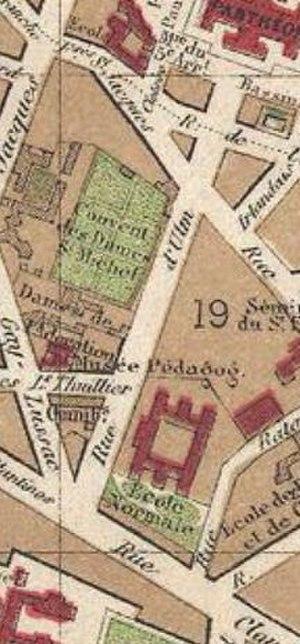
Rue d'Ulm - plan de Paris Hachette 1894
La rue d’Ulm est une voie du 5ᵉ arrondissement de Paris, dans le quartier du Panthéon et les quartiers administratifs du Val-de-Grâce et de la Sorbonne.